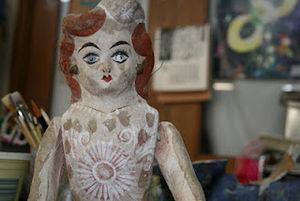
La cartonería ou sculpture en papier mâché est un artisanat traditionnel au Mexique. Les œuvres en papier mâché sont aussi appelées « carton piedra » pour la rigidité du produit final. Ces sculptures sont généralement réalisées aujourd'hui à l'occasion de certaines fêtes annuelles, notamment la Semaine Sainte et divers objets décoratifs pour le Jour des morts. Mais il y a aussi des piñatas, des mojigangas, des masques, des poupées et bien d'autres choses encore faites pour diverses autres occasions.
Les poupées Lupita, également connues sous le nom de poupées cartonería, sont des jouets fabriqués à partir d'un type de papier mâché très dur qui a ses origines il y a environ 200 ans dans le centre du Mexique. Elles sont créées à l'origine pour remplacer les poupées en porcelaine, beaucoup plus chères, et conservent leur popularité jusqu'à la deuxième moitié du XXᵉ siècle où elles sont concurrencées en tant que jouets par les poupées en plastique. Aujourd'hui, elles sont fabriqués uniquement par certains ateliers d'artisans de la ville de Celaya, en tant qu'objets de collection. Depuis les années 1990, des efforts sont déployés pour revitaliser les produits artisanaux d'artistes tels que María Eugenia Chellet et Carolina Esparragoza, parrainés par le gouvernement, afin de préserver les techniques traditionnelles tout en actualisant les dessins et les formes.